Roger Williams Park

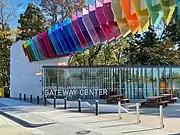
Gateway Center

From at least 1915 to about 1949, the park contained a half-mile racetrack that ran from Elmwood Avenue to Broad Street. The track normally hosted harness races; it was a particularly popular Fourth of July attraction. In 1924 it was the site of an army hurdle race.